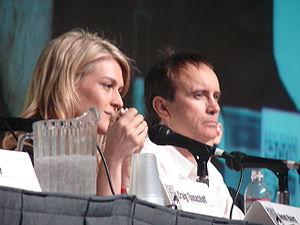
Jeffrey Combs, né le 9 septembre 1954, à Oxnard, en Californie, est un acteur américain.